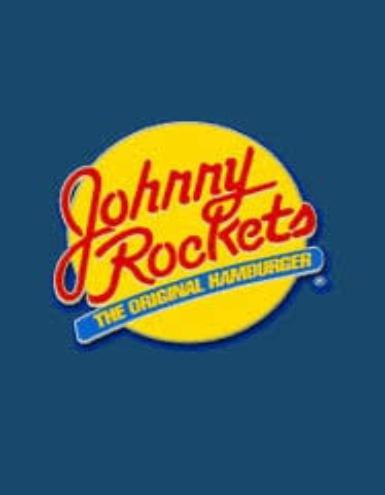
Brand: Johnny Rockets
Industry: Food